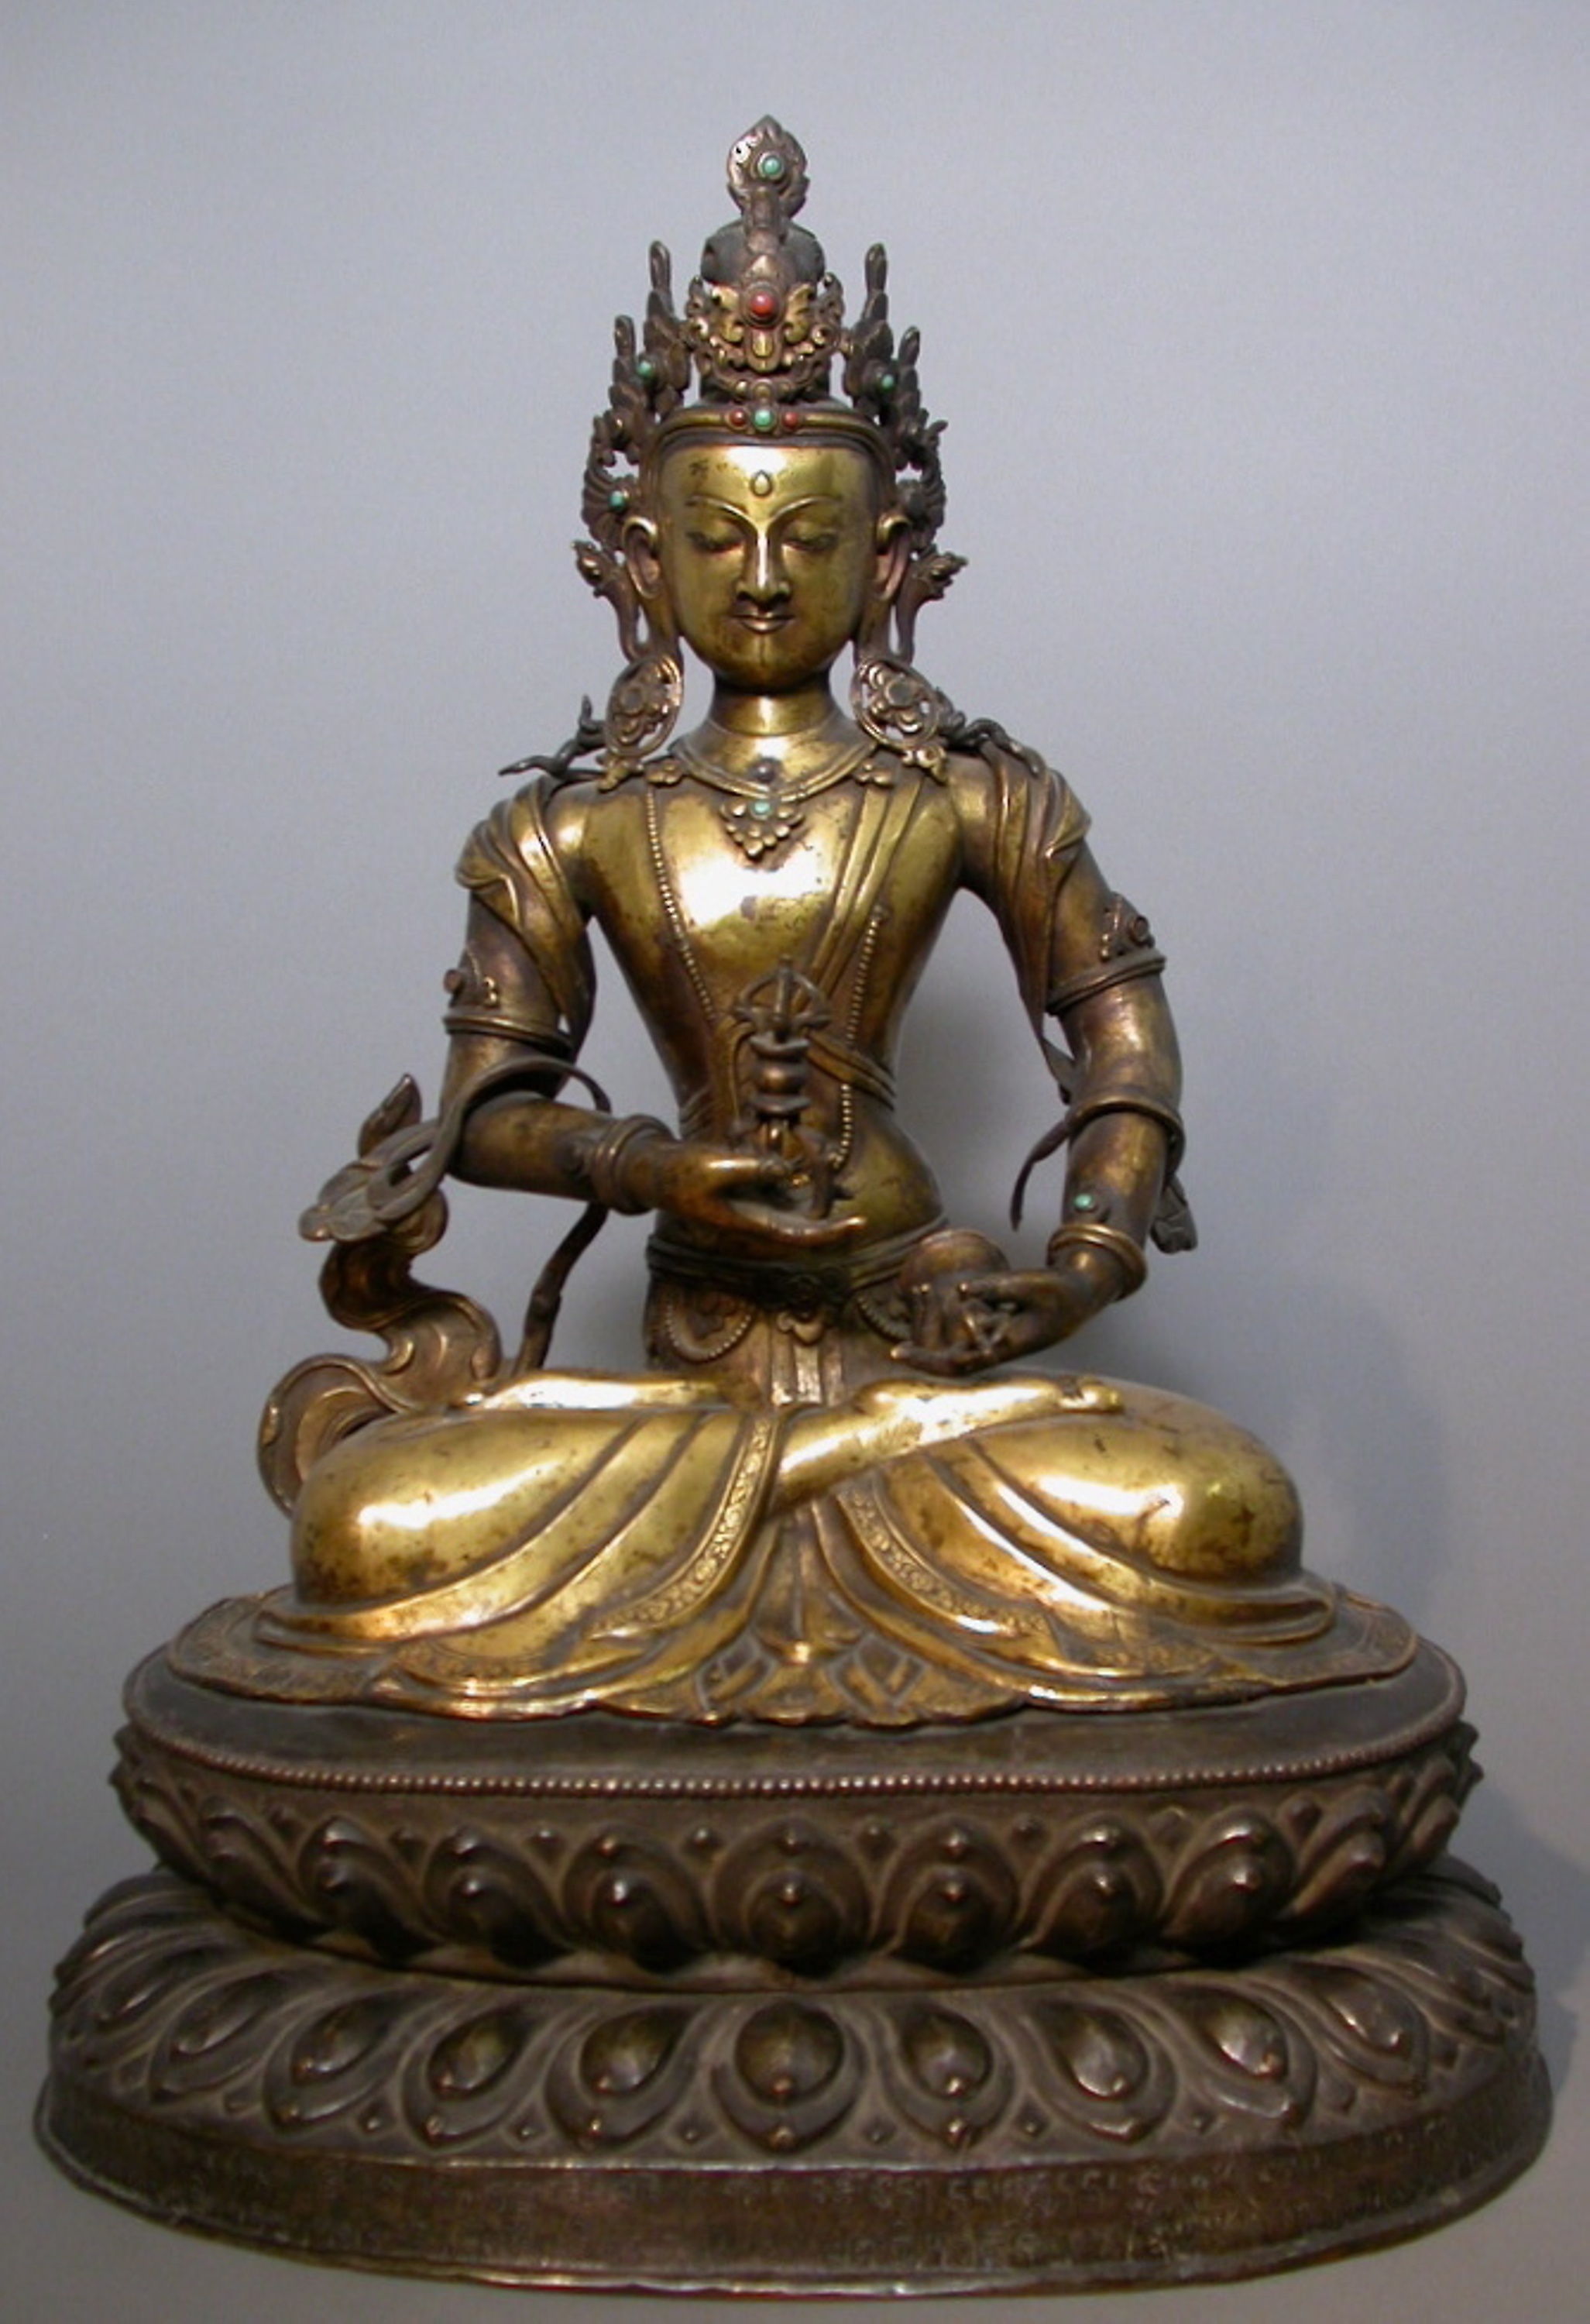
statue, metal, sculpture, bronze, brass, bronze sculpture, classical sculpture, temple, material, antique, monument, figurine